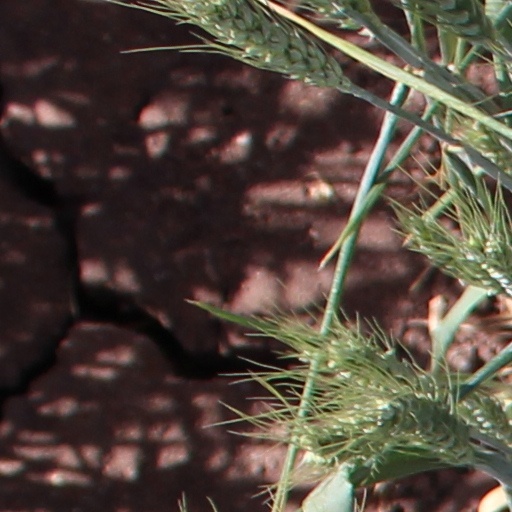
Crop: wheat